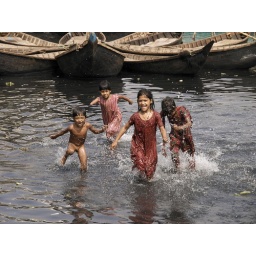
The kids swimming in the highly polluted Buriganga river like a fun-filled swimming pool Dhaka, Bangladesh